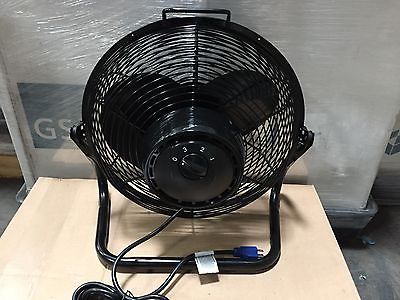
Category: fan